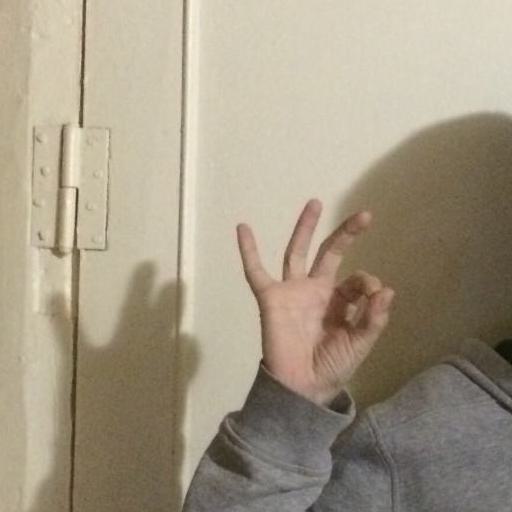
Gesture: ok